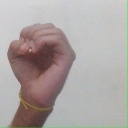
अक्षर: ऊ